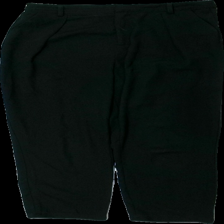
View: front
Type: Trousers
Category: Ladies
Brand: Gina Tricot
Colors: Black
Material: 100% polyester
Cut: Tight
Size: 36
Season: All
Stains: Minor
Damage: dammiga/liten smuts fläck
Damage location: top right
Damage 2: dammiga
Damage 2 location: bottom center
Damage 3: dammiga
Damage 3 location: middle center
Price range: <50
Recommended usage: Reuse
Description: kostymbyxor